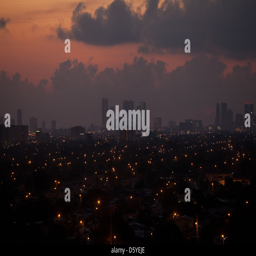
filming location with a view of stadium at sunrise